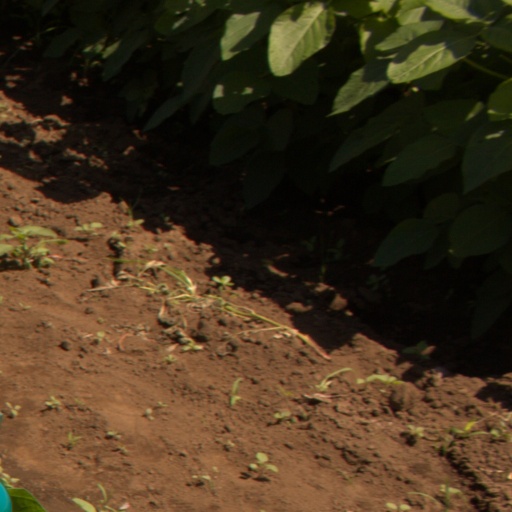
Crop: soybean